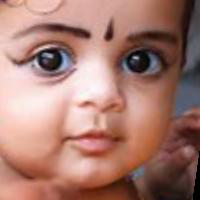
Age group: age 01-10